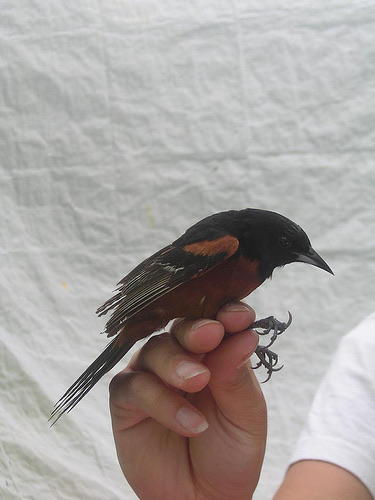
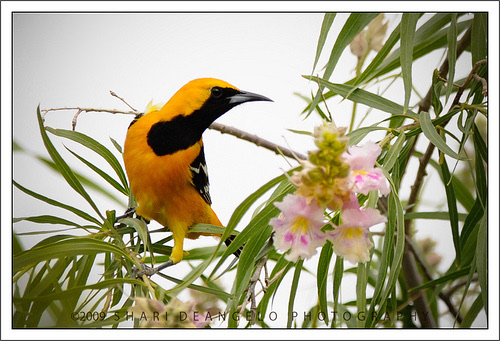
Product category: misc
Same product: yes